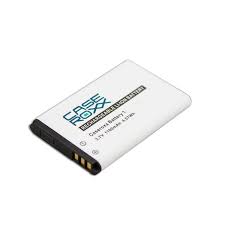
Waste category: battery